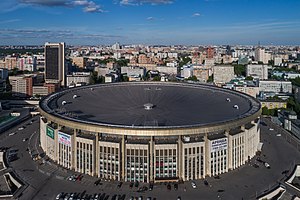
Olimpijskij
Sportivnyj kompleks Olimpijskij
Olimpijskij er en stort indendørsarena i Moskva i Rusland. Den blev opført til OL i 1980, hvor den blev anvendt til basketball og boksning. Den har også været brugt til VM i gymnastik i 2006 samt VM i bandy for herrer i 1989 og 2008. Desuden var det i Olimpijskij, at Eurovision Song Contest 2009 blev afholdt.